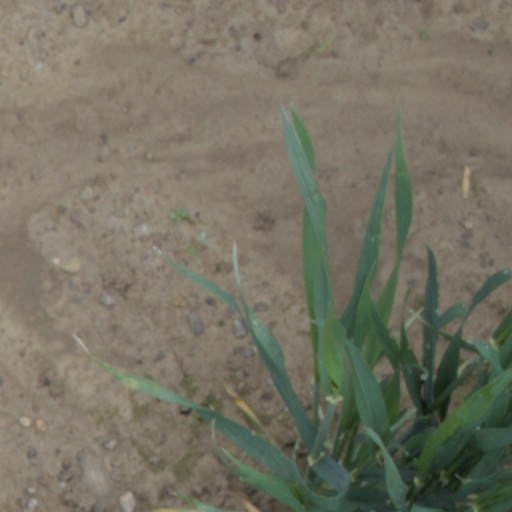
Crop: wheat